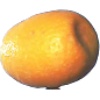
Label: Kumquats 1